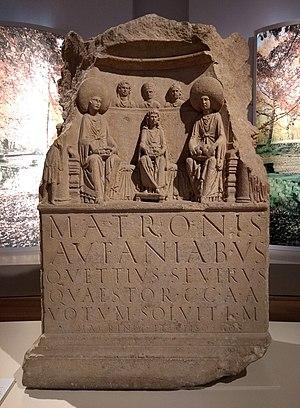
Les Matrones ou Matres sont des divinités de la fertilité et de la fécondité, objet d'un culte chez les Celtes et certains Germains. Il est attesté par l'existence de plus d'un millier de pierres votives ou d'autels qui leur sont dédiés, datant du Iᵉʳ au Vᵉ siècles, et situés sur le Rhin inférieur, en Gaule, dans le nord de l'Italie et en Angleterre.